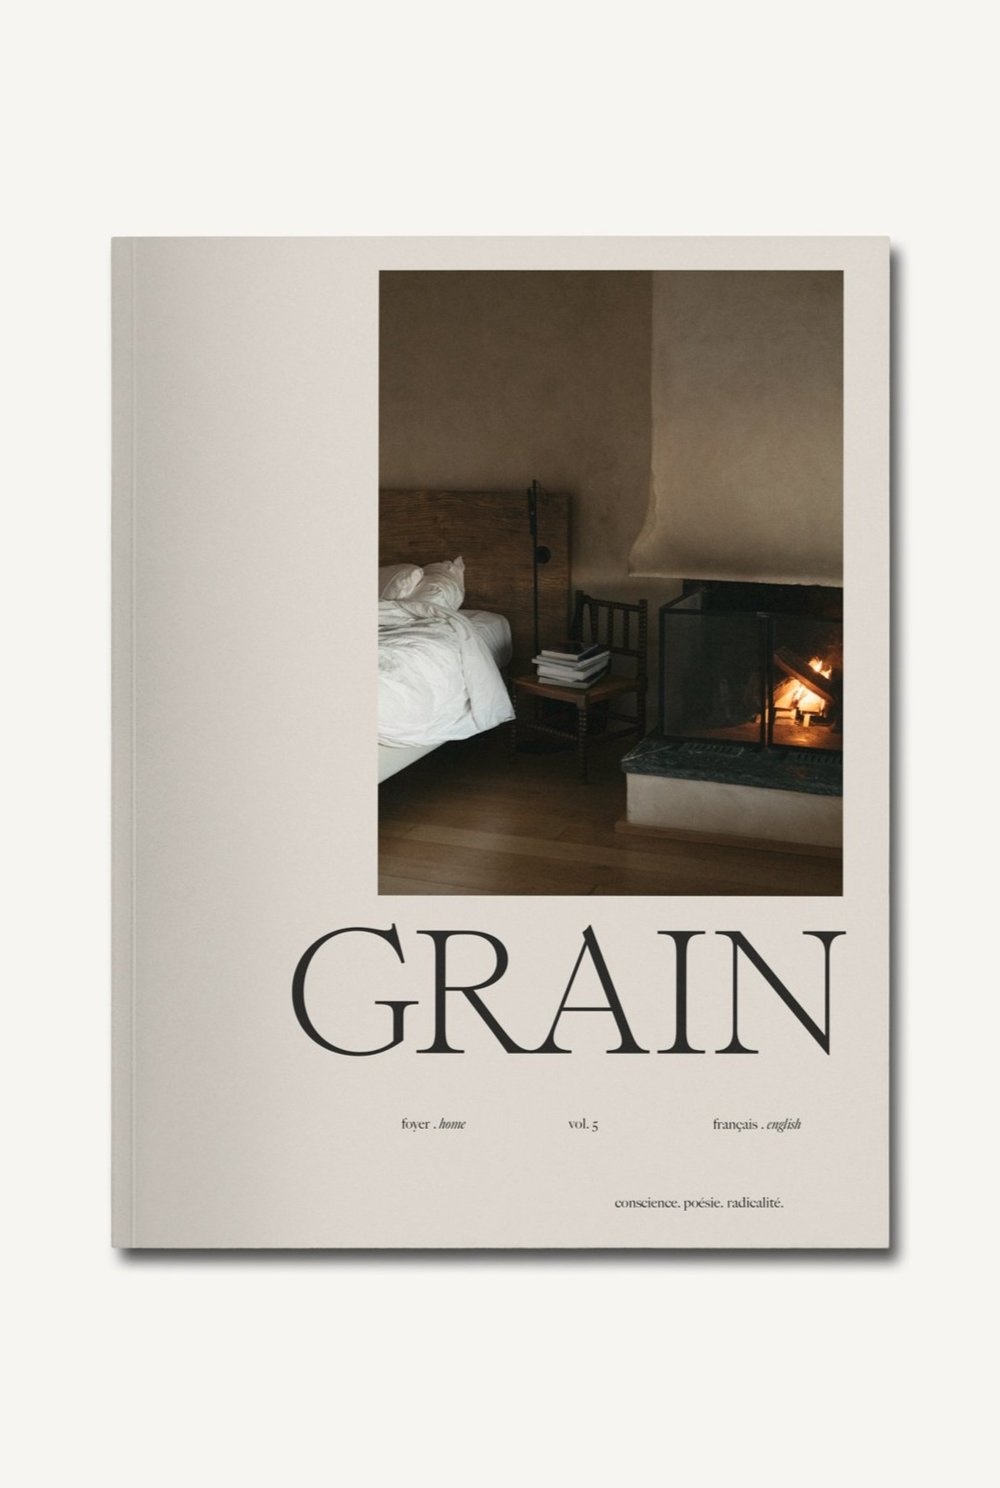
Grain volume 5 - FOYER
Ce 5ème volume explore le thème du foyer. Un mot qui ancre le feu au cœur de la maison et la maison comme espace au cœur de l’existence. Car c’est un fait : par leur capacité à nous apporter confort et sécurité, à accueillir ou à s’extraire du monde, les lieux que l’on investit façonnent nos réalités. Ce volume explore les imbrications, les fils tissés entre intérieur et extérieur, intime et commun, émancipation et aliénation, beauté, destruction et soin. Automne 2023 - Hiver 2024 Revue semestrielle imprimée en France chez un imprimeur certifié IMPRIM’VERT
Brand: Grain
Category: Media > Magazines & Newspapers > Magazines > Consumer Magazines